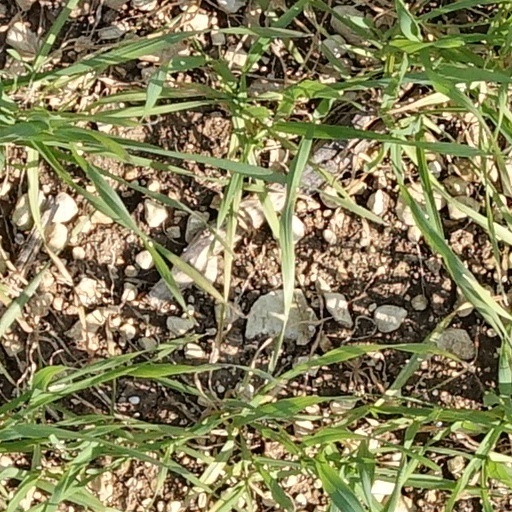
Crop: wheat